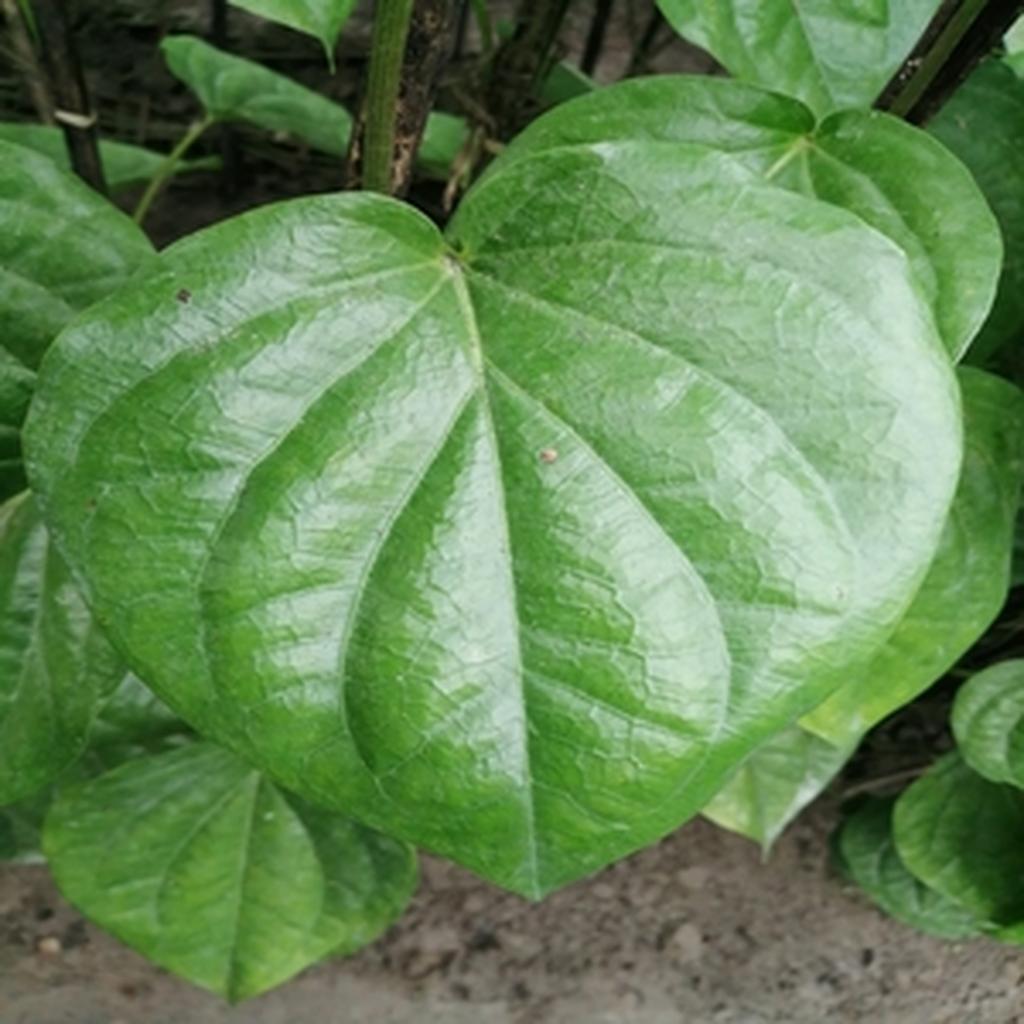
Label: Healthy_Leaf